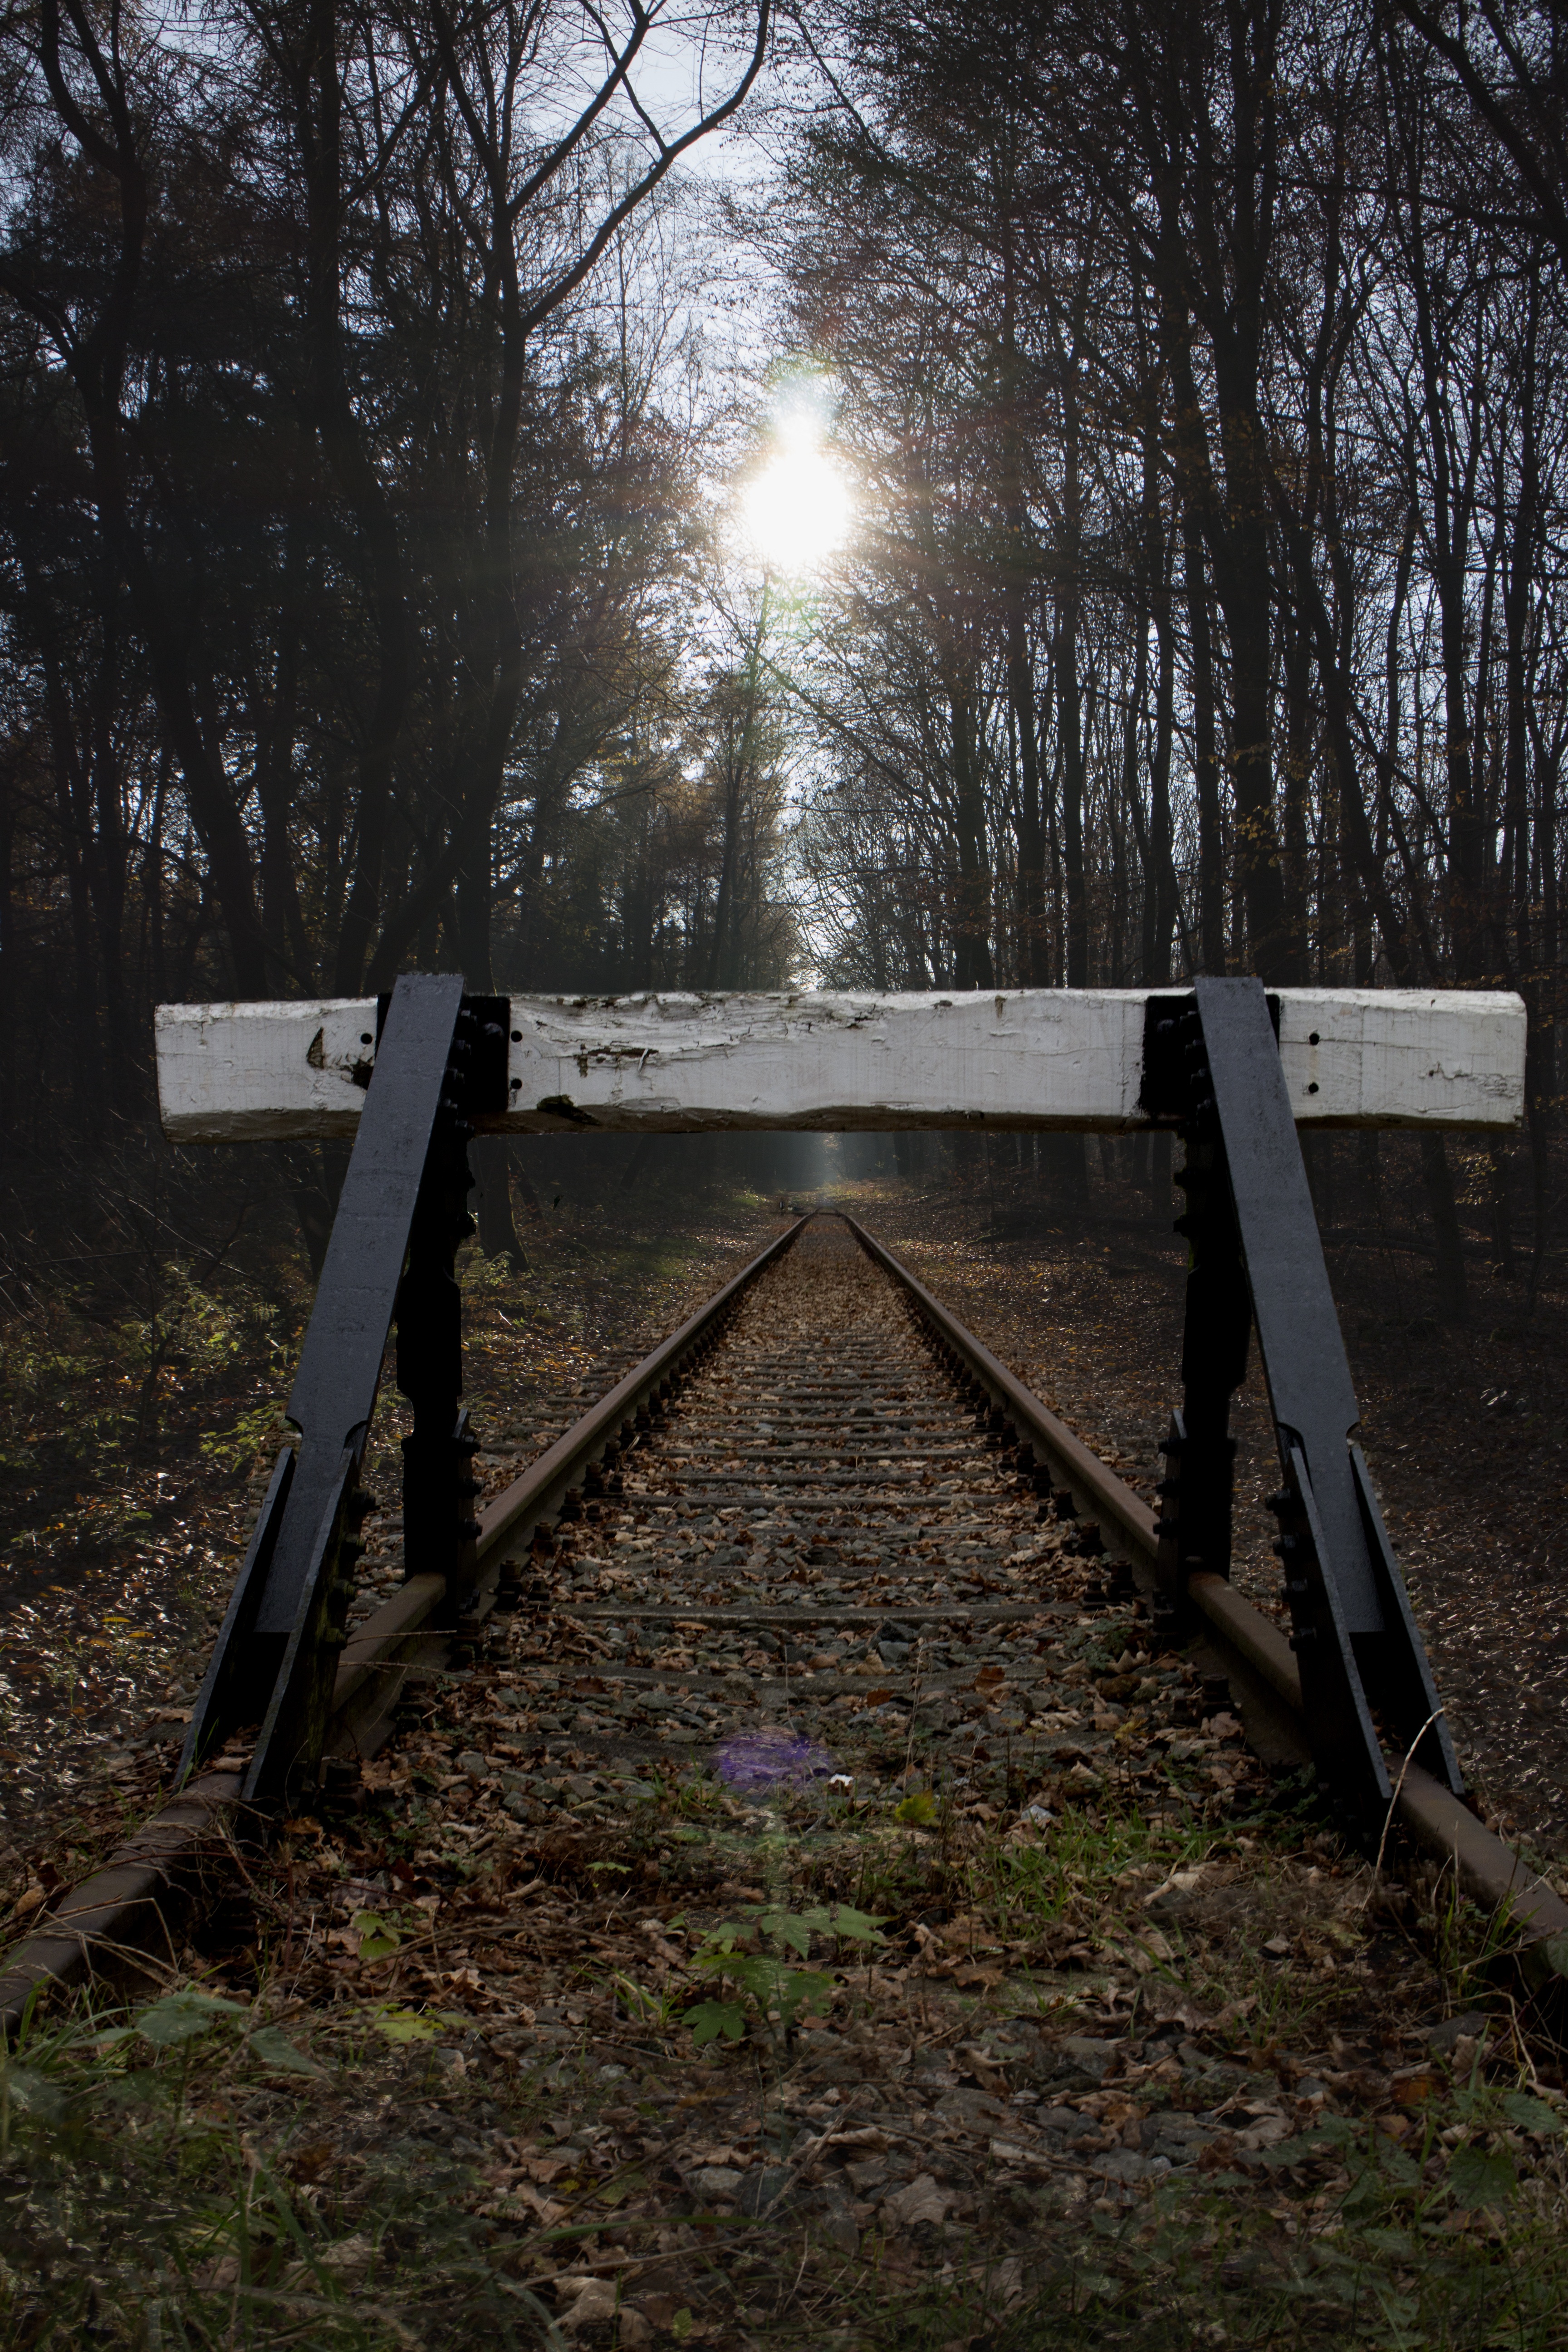
tree, forest, winter, light, track, sunlight, morning, leaf, atmosphere, autumn, season, trees, bill, woodland, habitat, mood, away, sunbeam, siding, glade, forest path, buffer stop